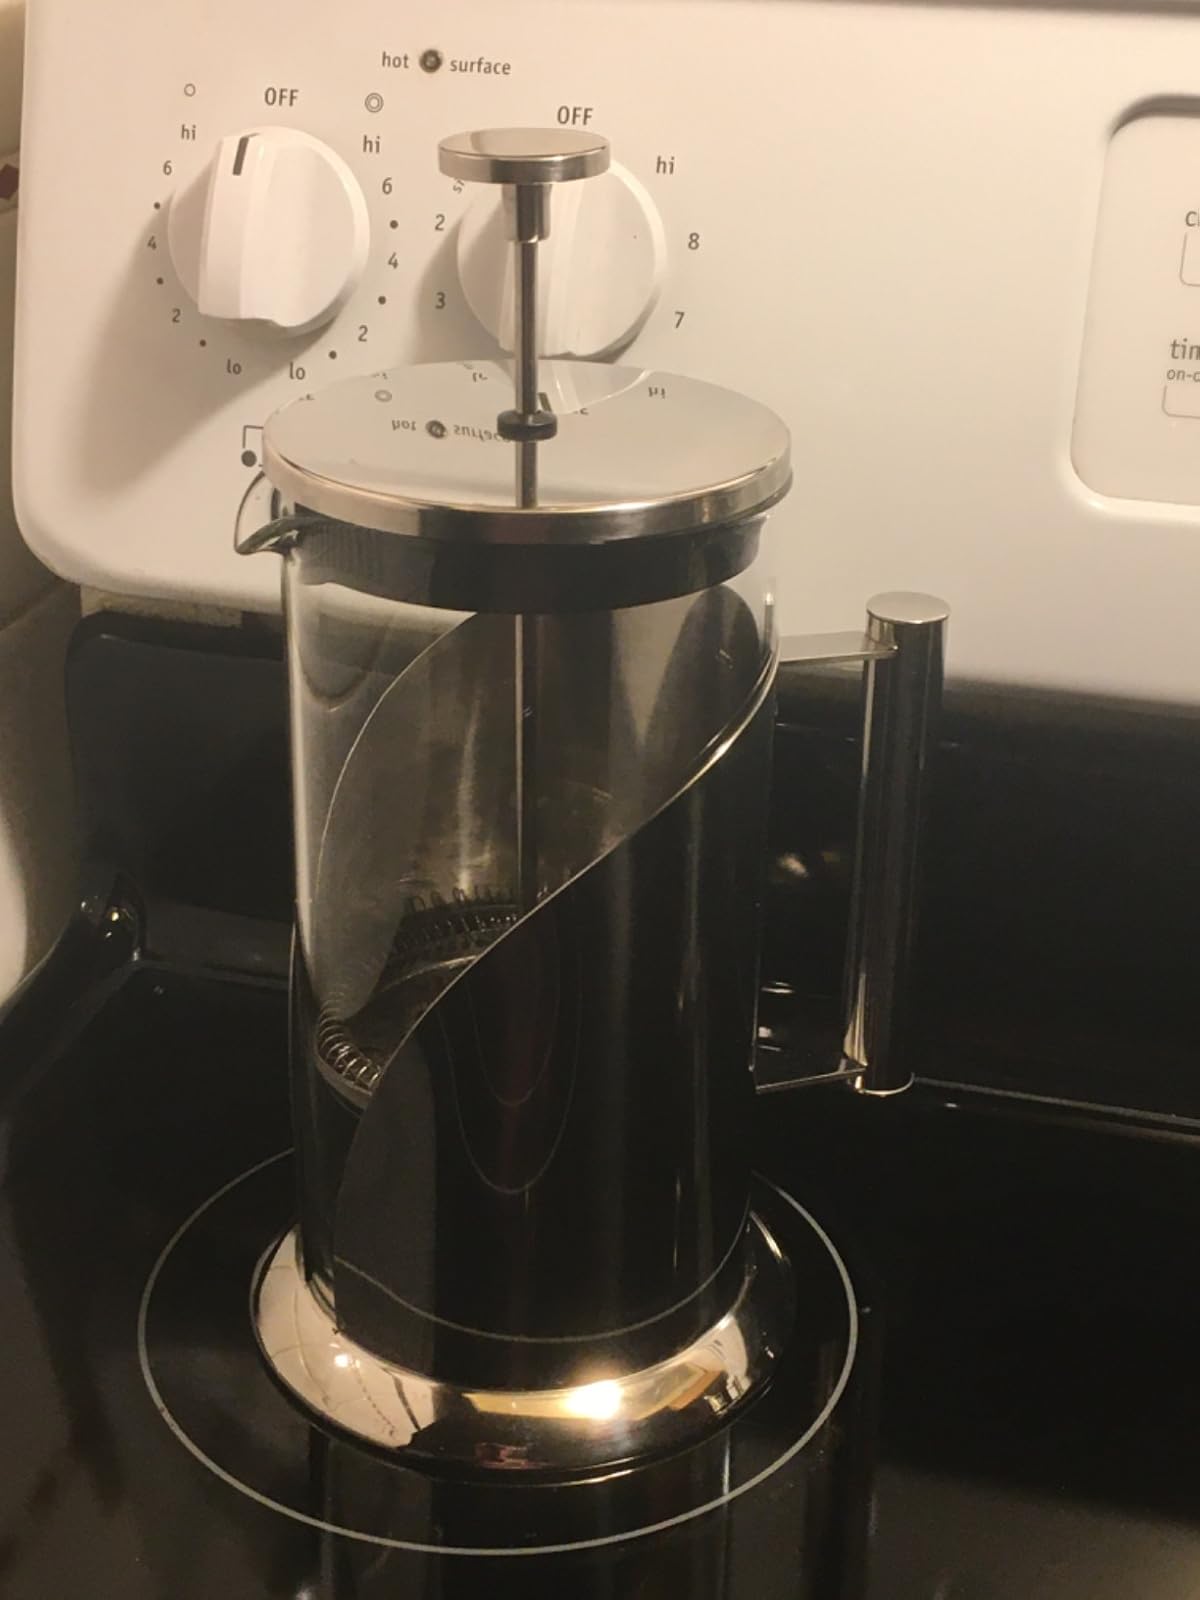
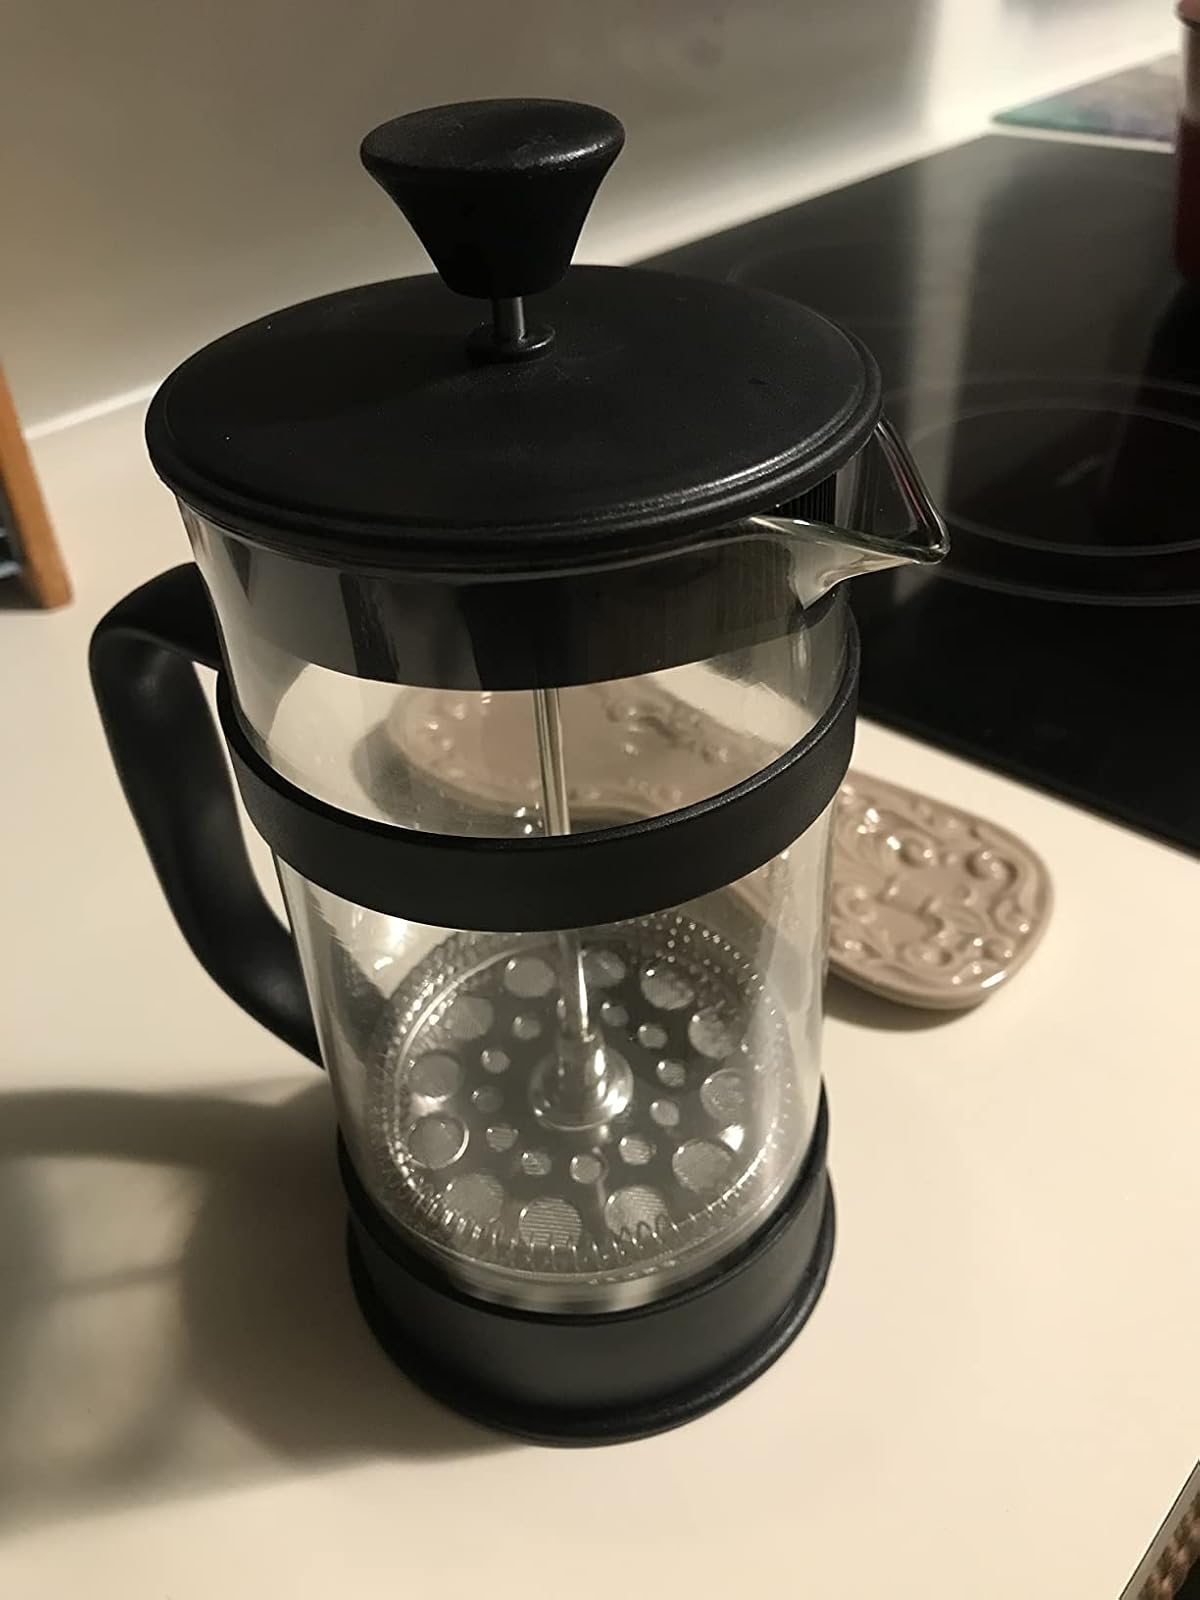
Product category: items_tea
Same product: no